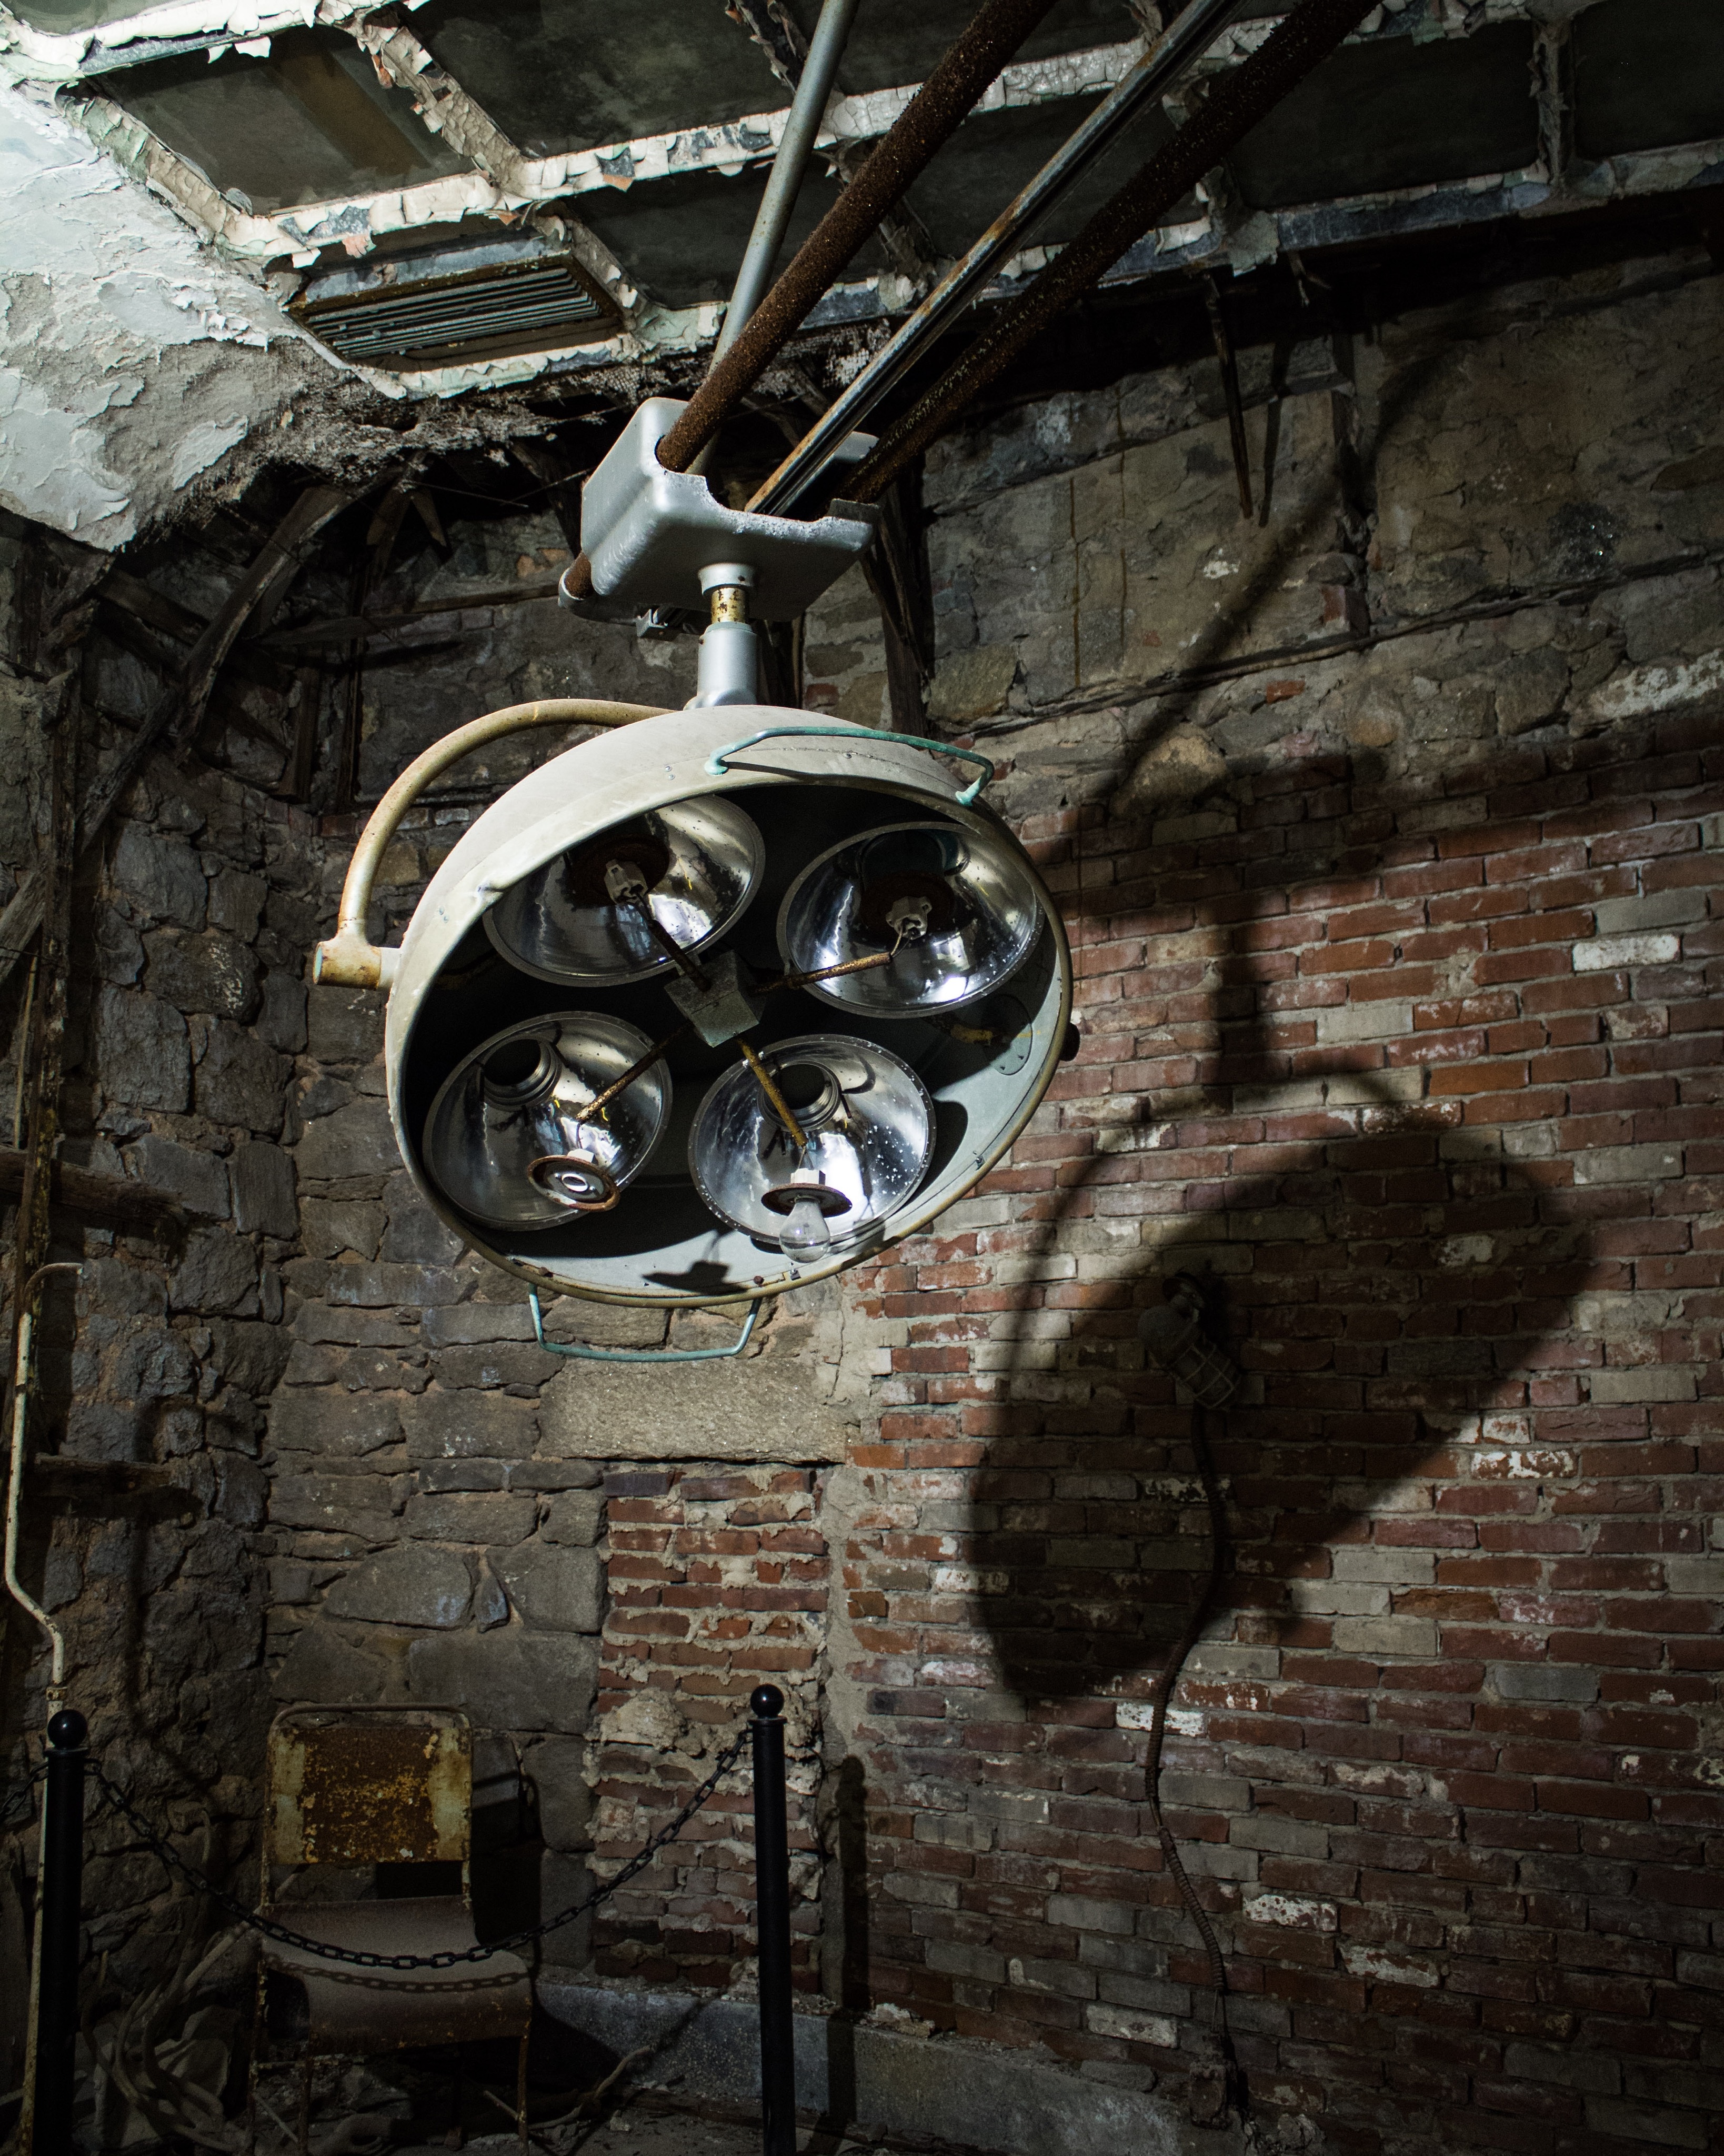
light, wall, street light, lighting, light fixture, iron